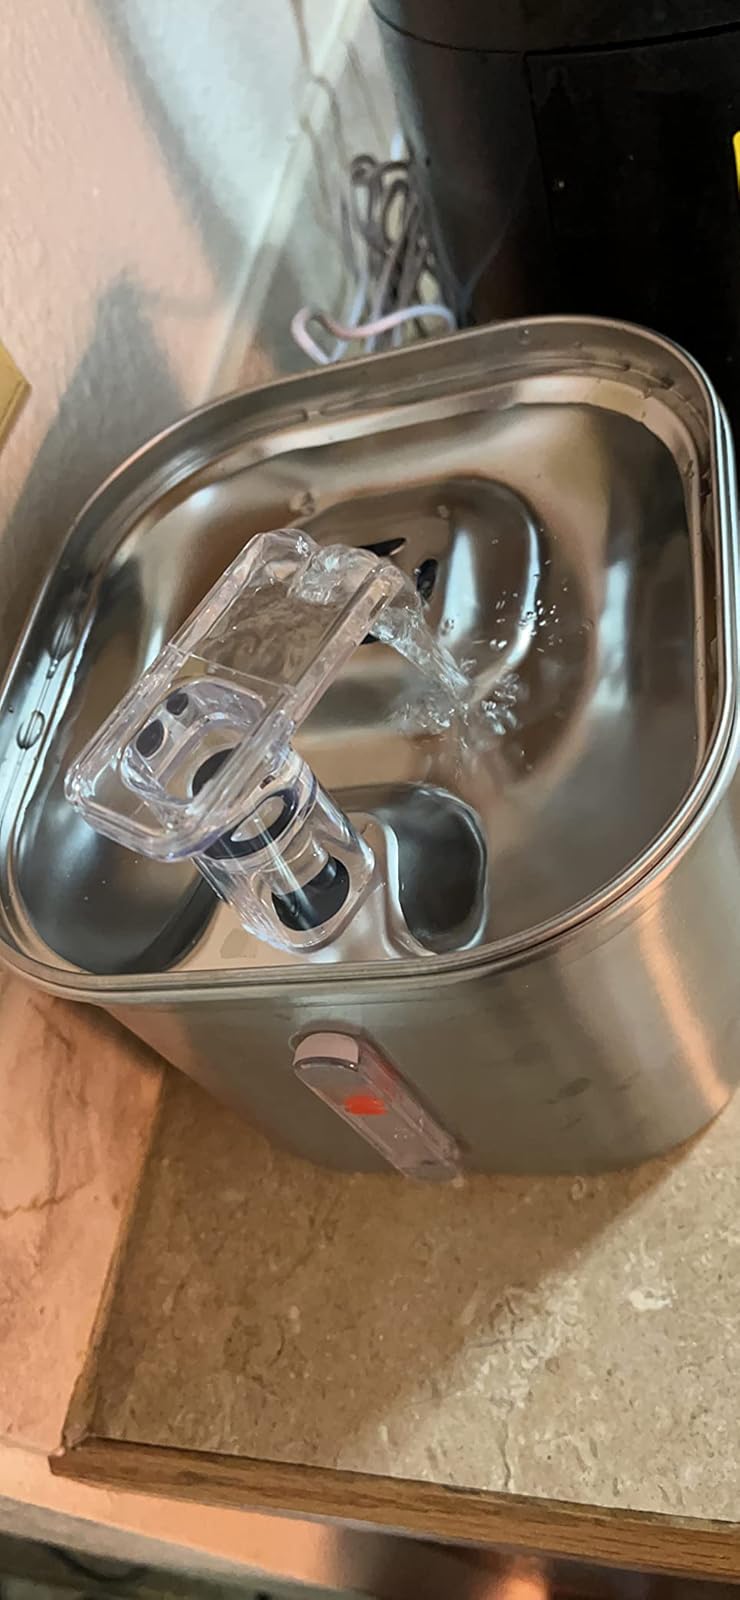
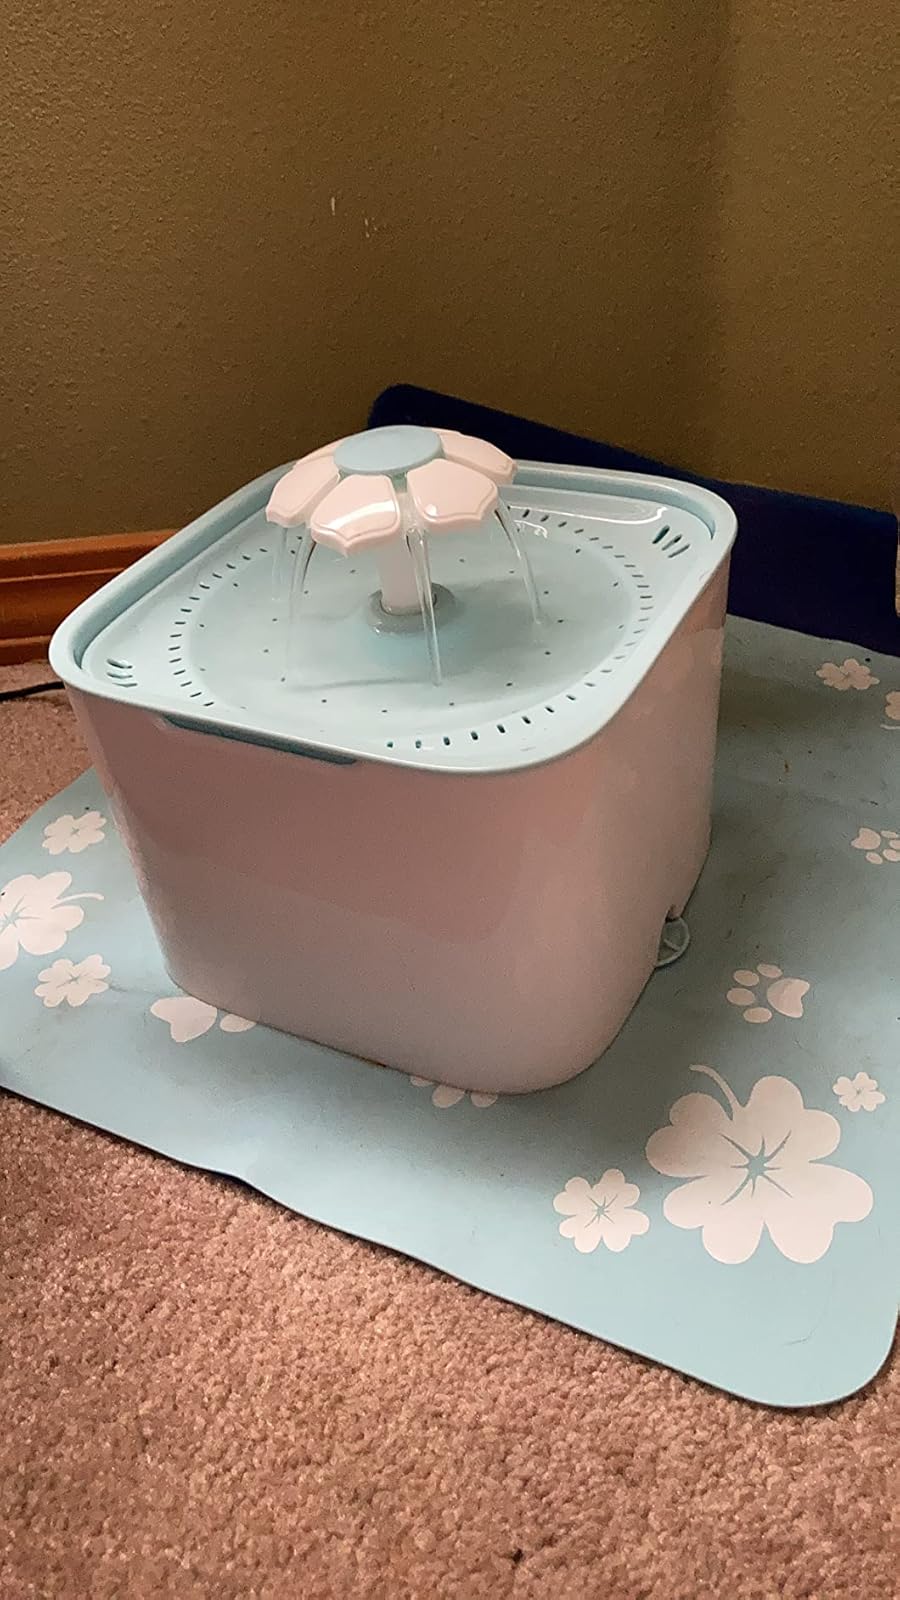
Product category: items_bowl
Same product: no